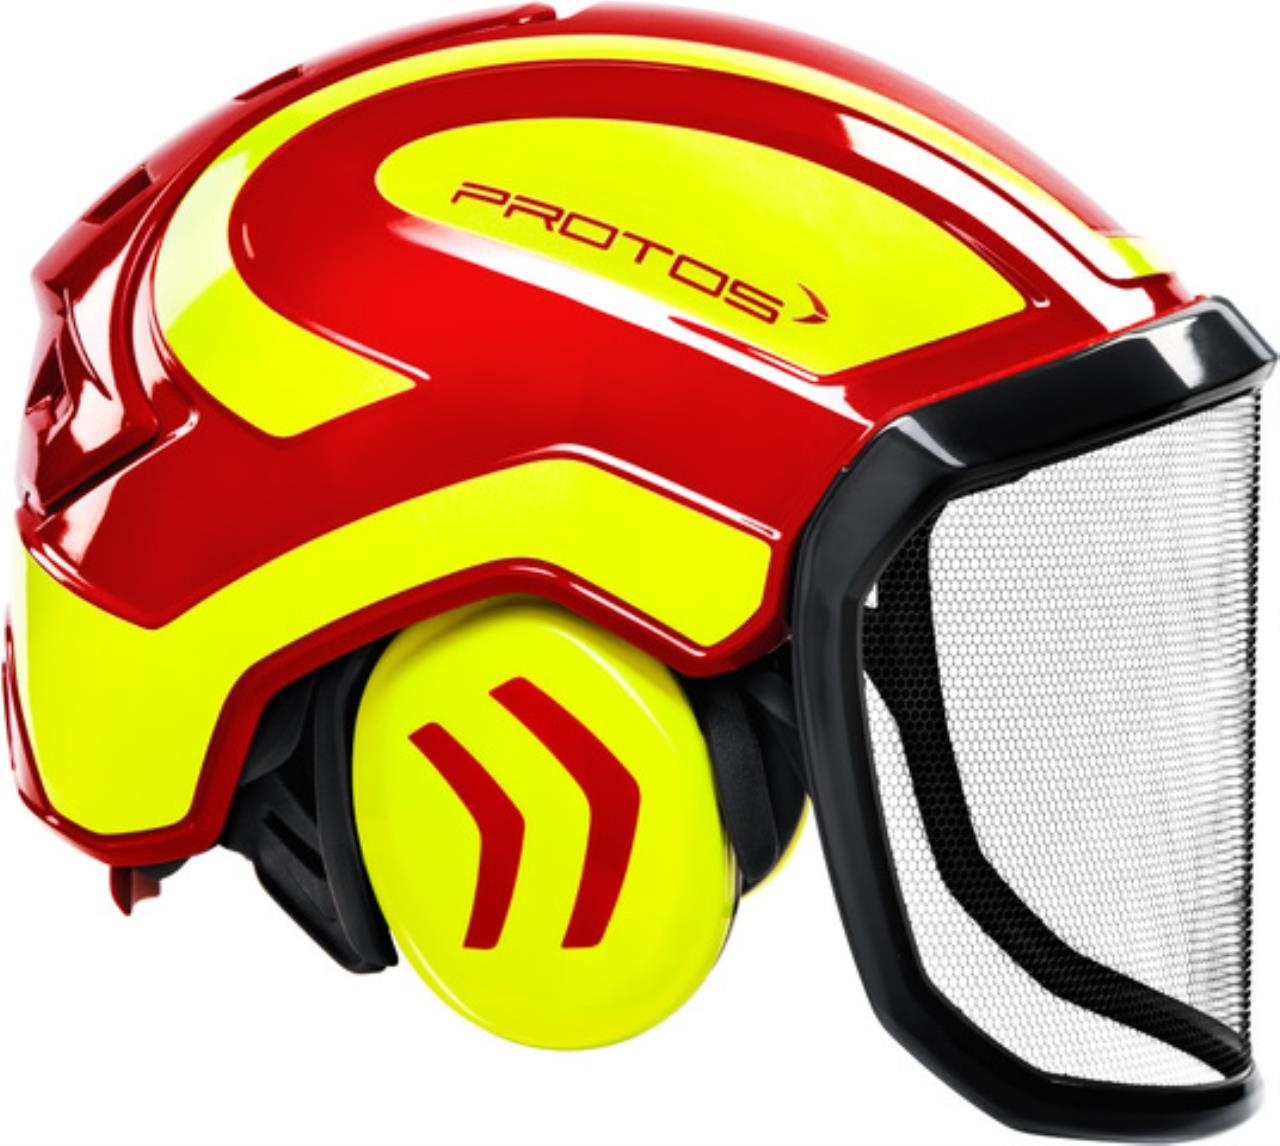
PROTOS INTEGRAL FOREST
Brand: Arboristudstyr
Protos Integral Forest EN397. Skovhjelmen til den krævende bruger. I modsætning til mange andre hjelme er Protos hjelmen designet og bygget som en komplet enhed. Det betyder at visir og høreværn passer perfekt og slutter helt tæt. Udover mulighederne for at justere størrelse, giver Protos hjelmen også mulighed for at justere tryk på høreværn samt at åbne og lukke for udluftningen i toppen. Alle dele er integreret på indersiden af hjelmen, så eks. Høreværn og visir ikke hænger fast i grene eller buskads. Der er desværre lang leveringstid på hjelme som ikke er på lager!!
Category: Business & Industrial > Forestry & Logging > Forestry & Logging Protective Gear > Forestry & Logging Helmets